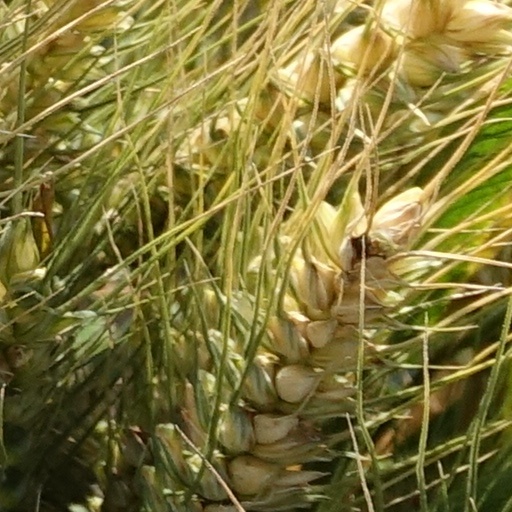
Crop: wheat